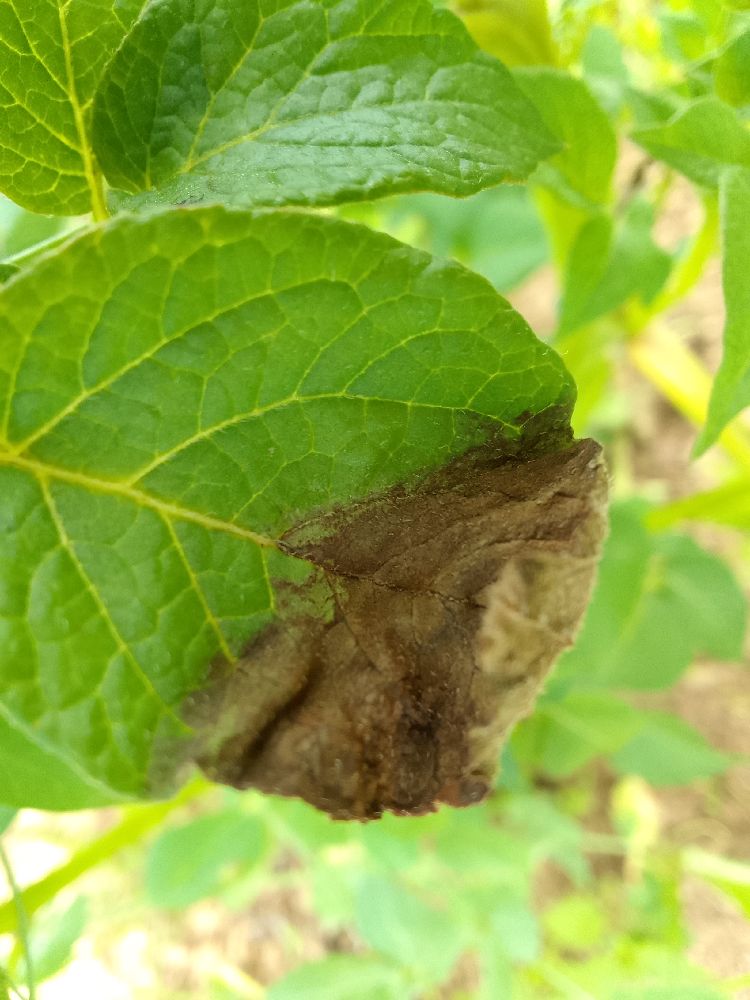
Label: Late blight